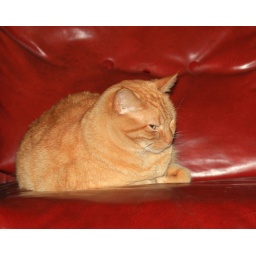
IMG_8783 Ginger in the red chair